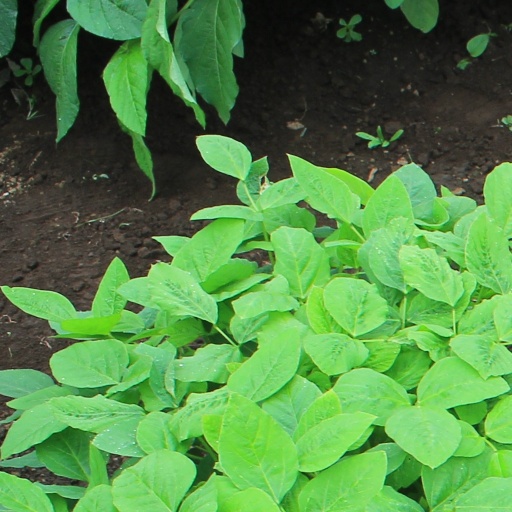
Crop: soybean